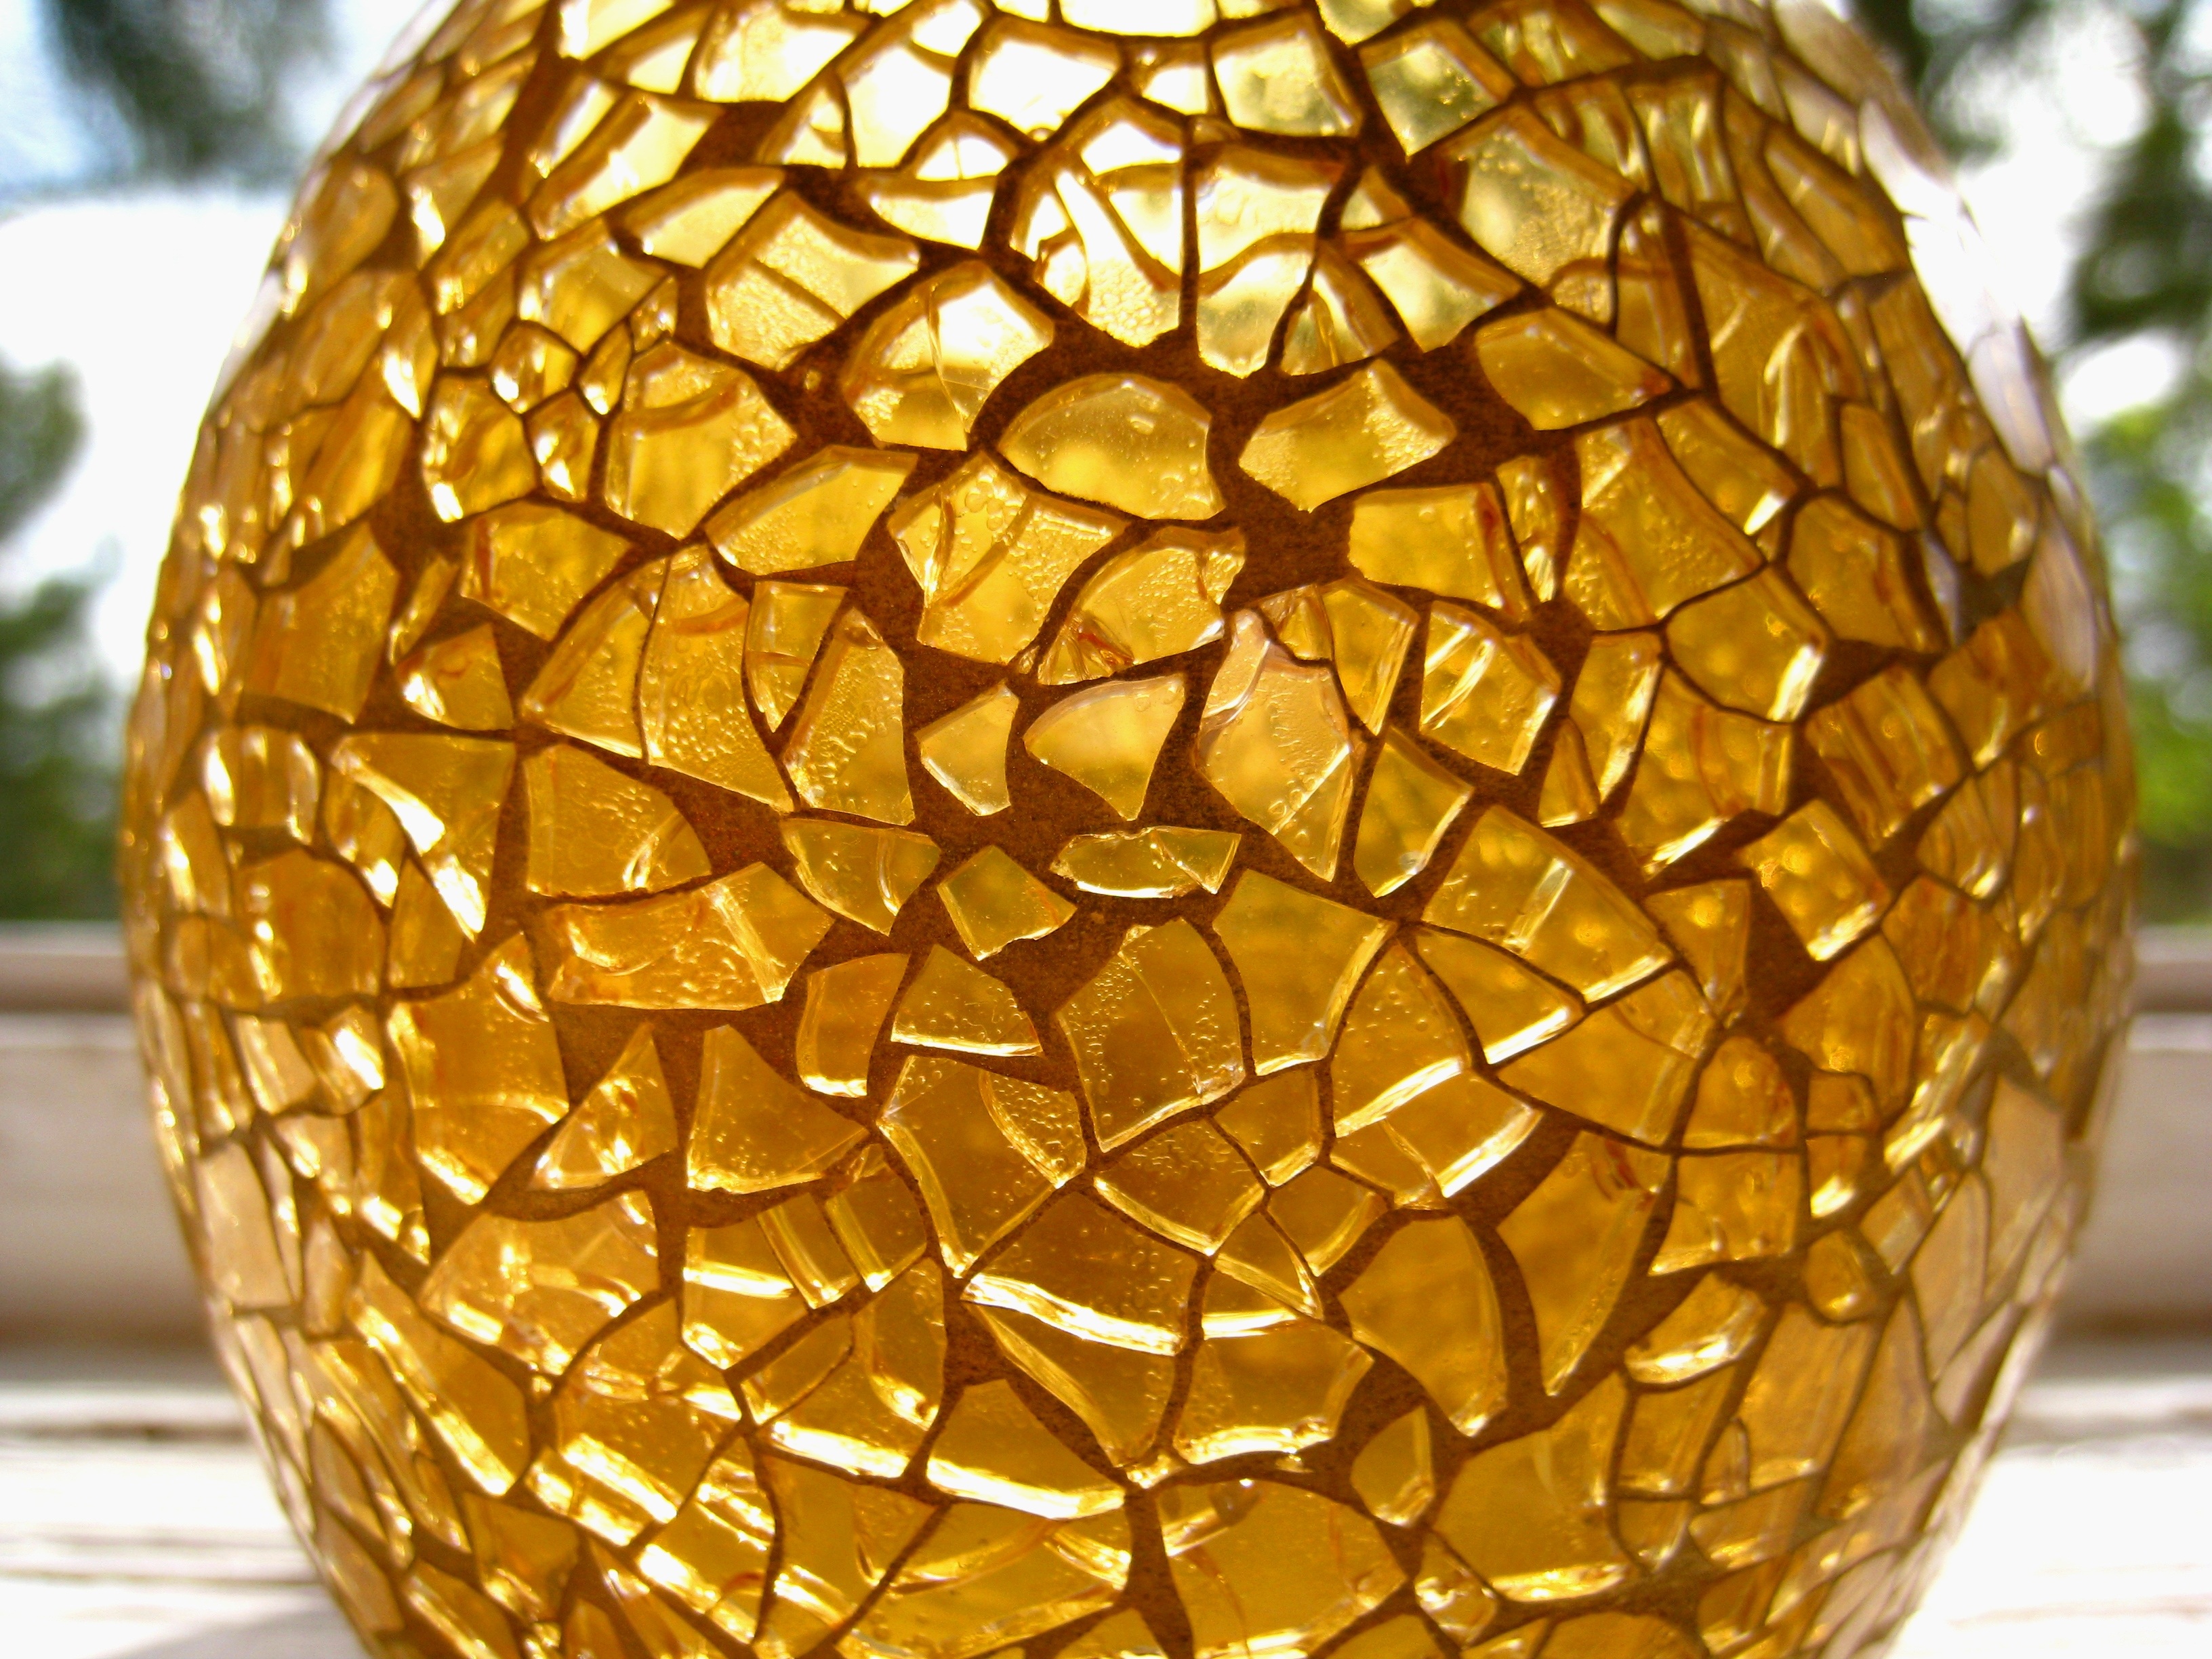
decoration, pattern, food, produce, romantic, yellow, candle, lighting, stained glass, candlestick, deco, design, light fixture, honeycomb, atmospheric, tealight, mosaic tealight, tiffany glass, glasdeko, tea light glass, glass decoration, glass yellow, glass orange, grass family